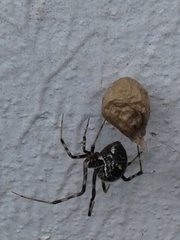
Species: Parasteatoda_tepidariorum